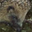
Label: porcupine